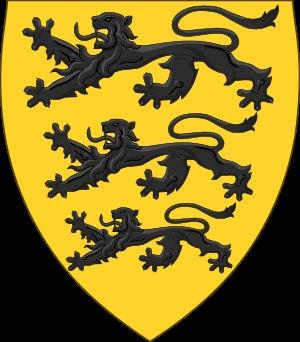
Cette page donne les armoiries de plusieurs grandes familles européennes.